Alloy (specification language)

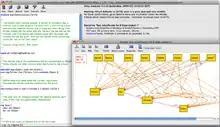
Alloy Analyzer.

The Alloy Analyzer was specifically developed to support so-called "lightweight formal methods". As such, it is intended to provide fully automated analysis, in contrast to the interactive theorem proving techniques commonly used with specification languages similar to Alloy. Development of the Analyzer was originally inspired by the automated analysis provided by model checkers. However, model-checking is ill-suited to the kind of models that are typically developed in Alloy, and as a result the core of the Analyzer was eventually implemented as a model-finder built atop a boolean SAT solver.